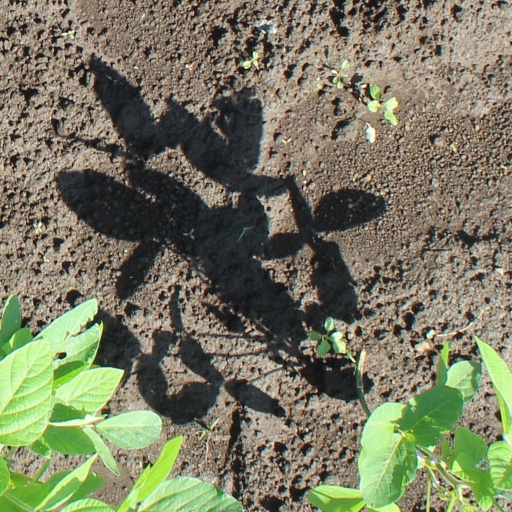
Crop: soybean